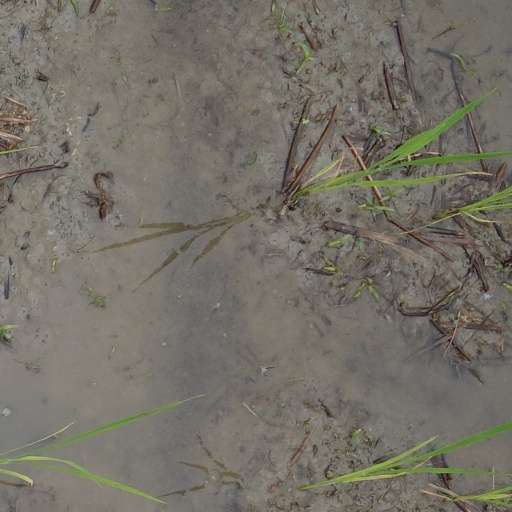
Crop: rice